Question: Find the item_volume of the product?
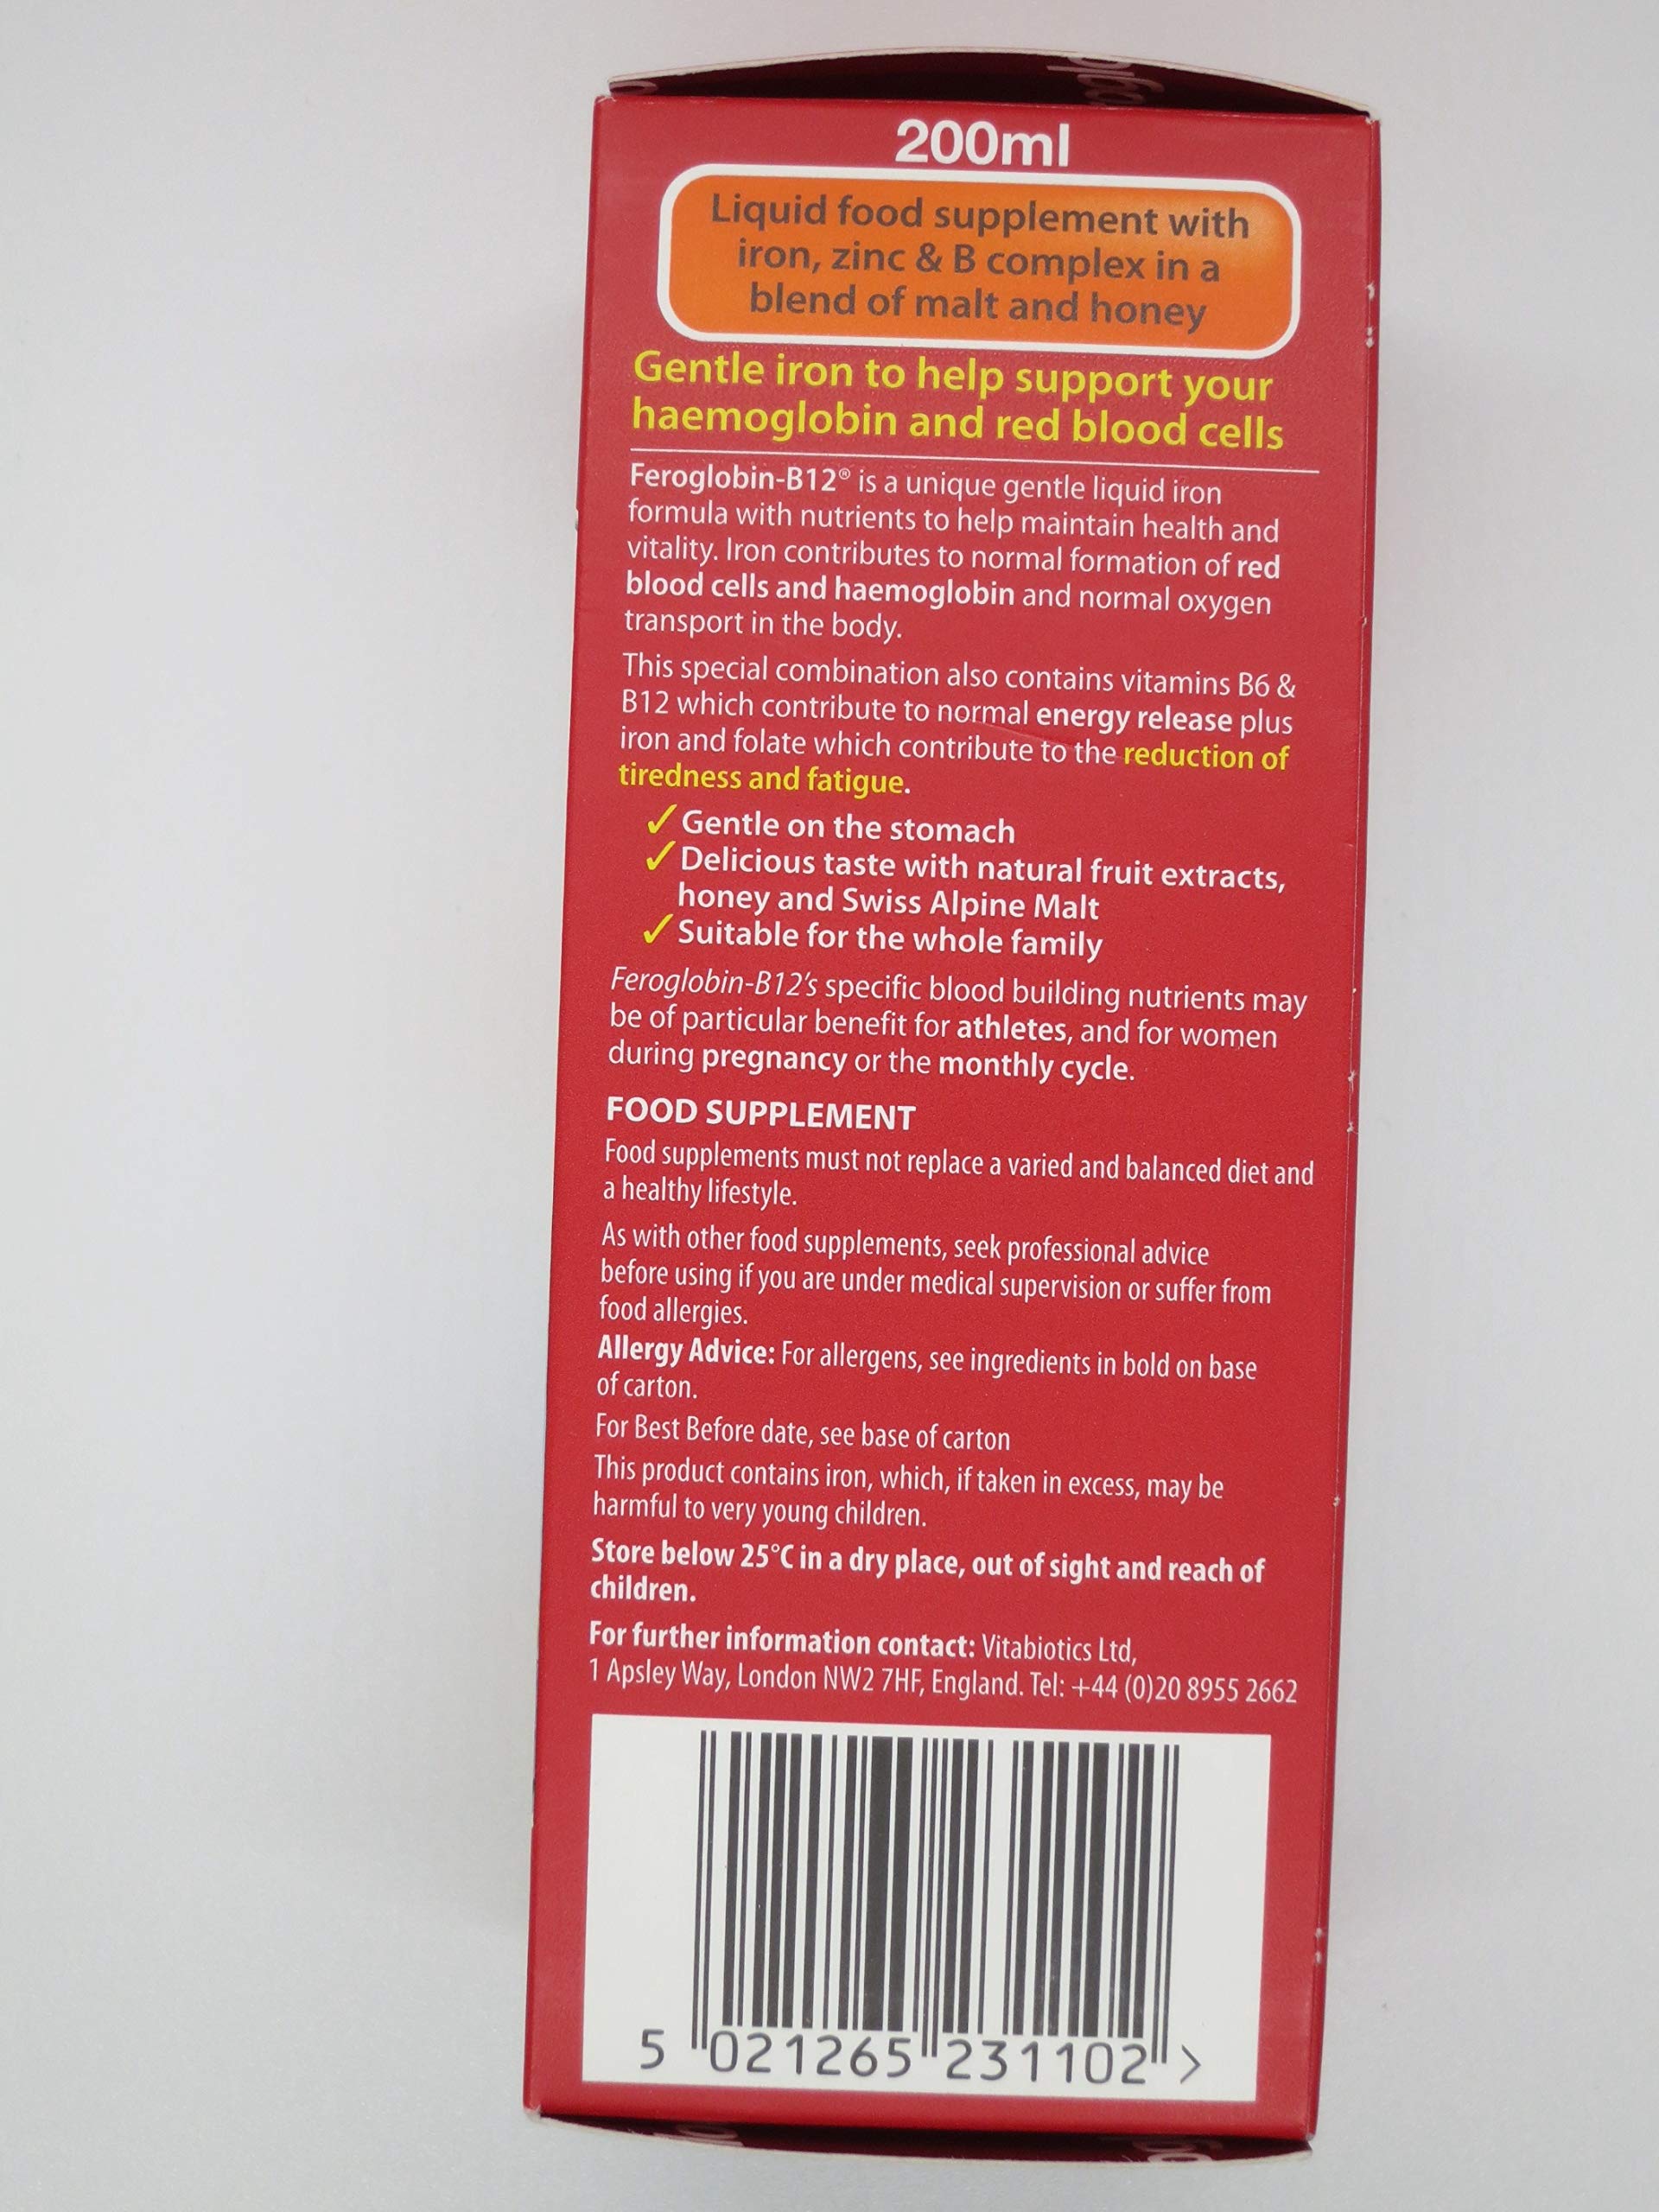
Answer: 200.0 millilitre